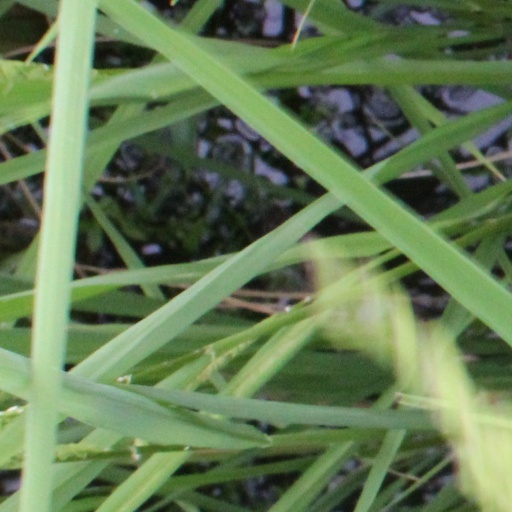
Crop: rice